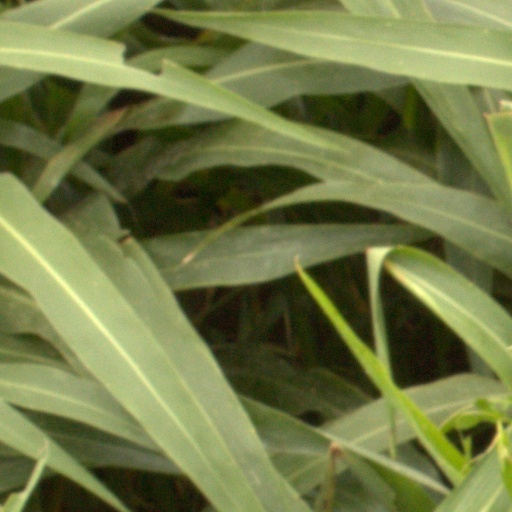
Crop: sorghum